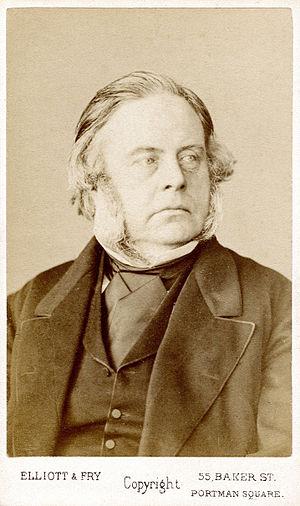
John Bright est un homme politique britannique, membre du parti whig. Il a pris une grande part à l'Anti Corn Law League avec Richard Cobden.